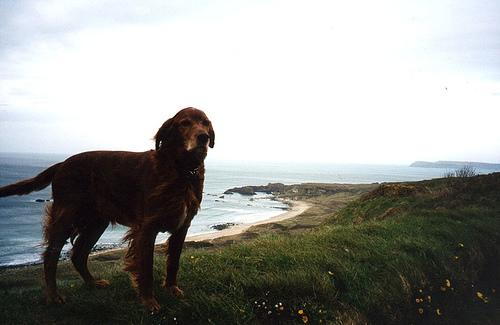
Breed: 207-n000011-Irish_setter